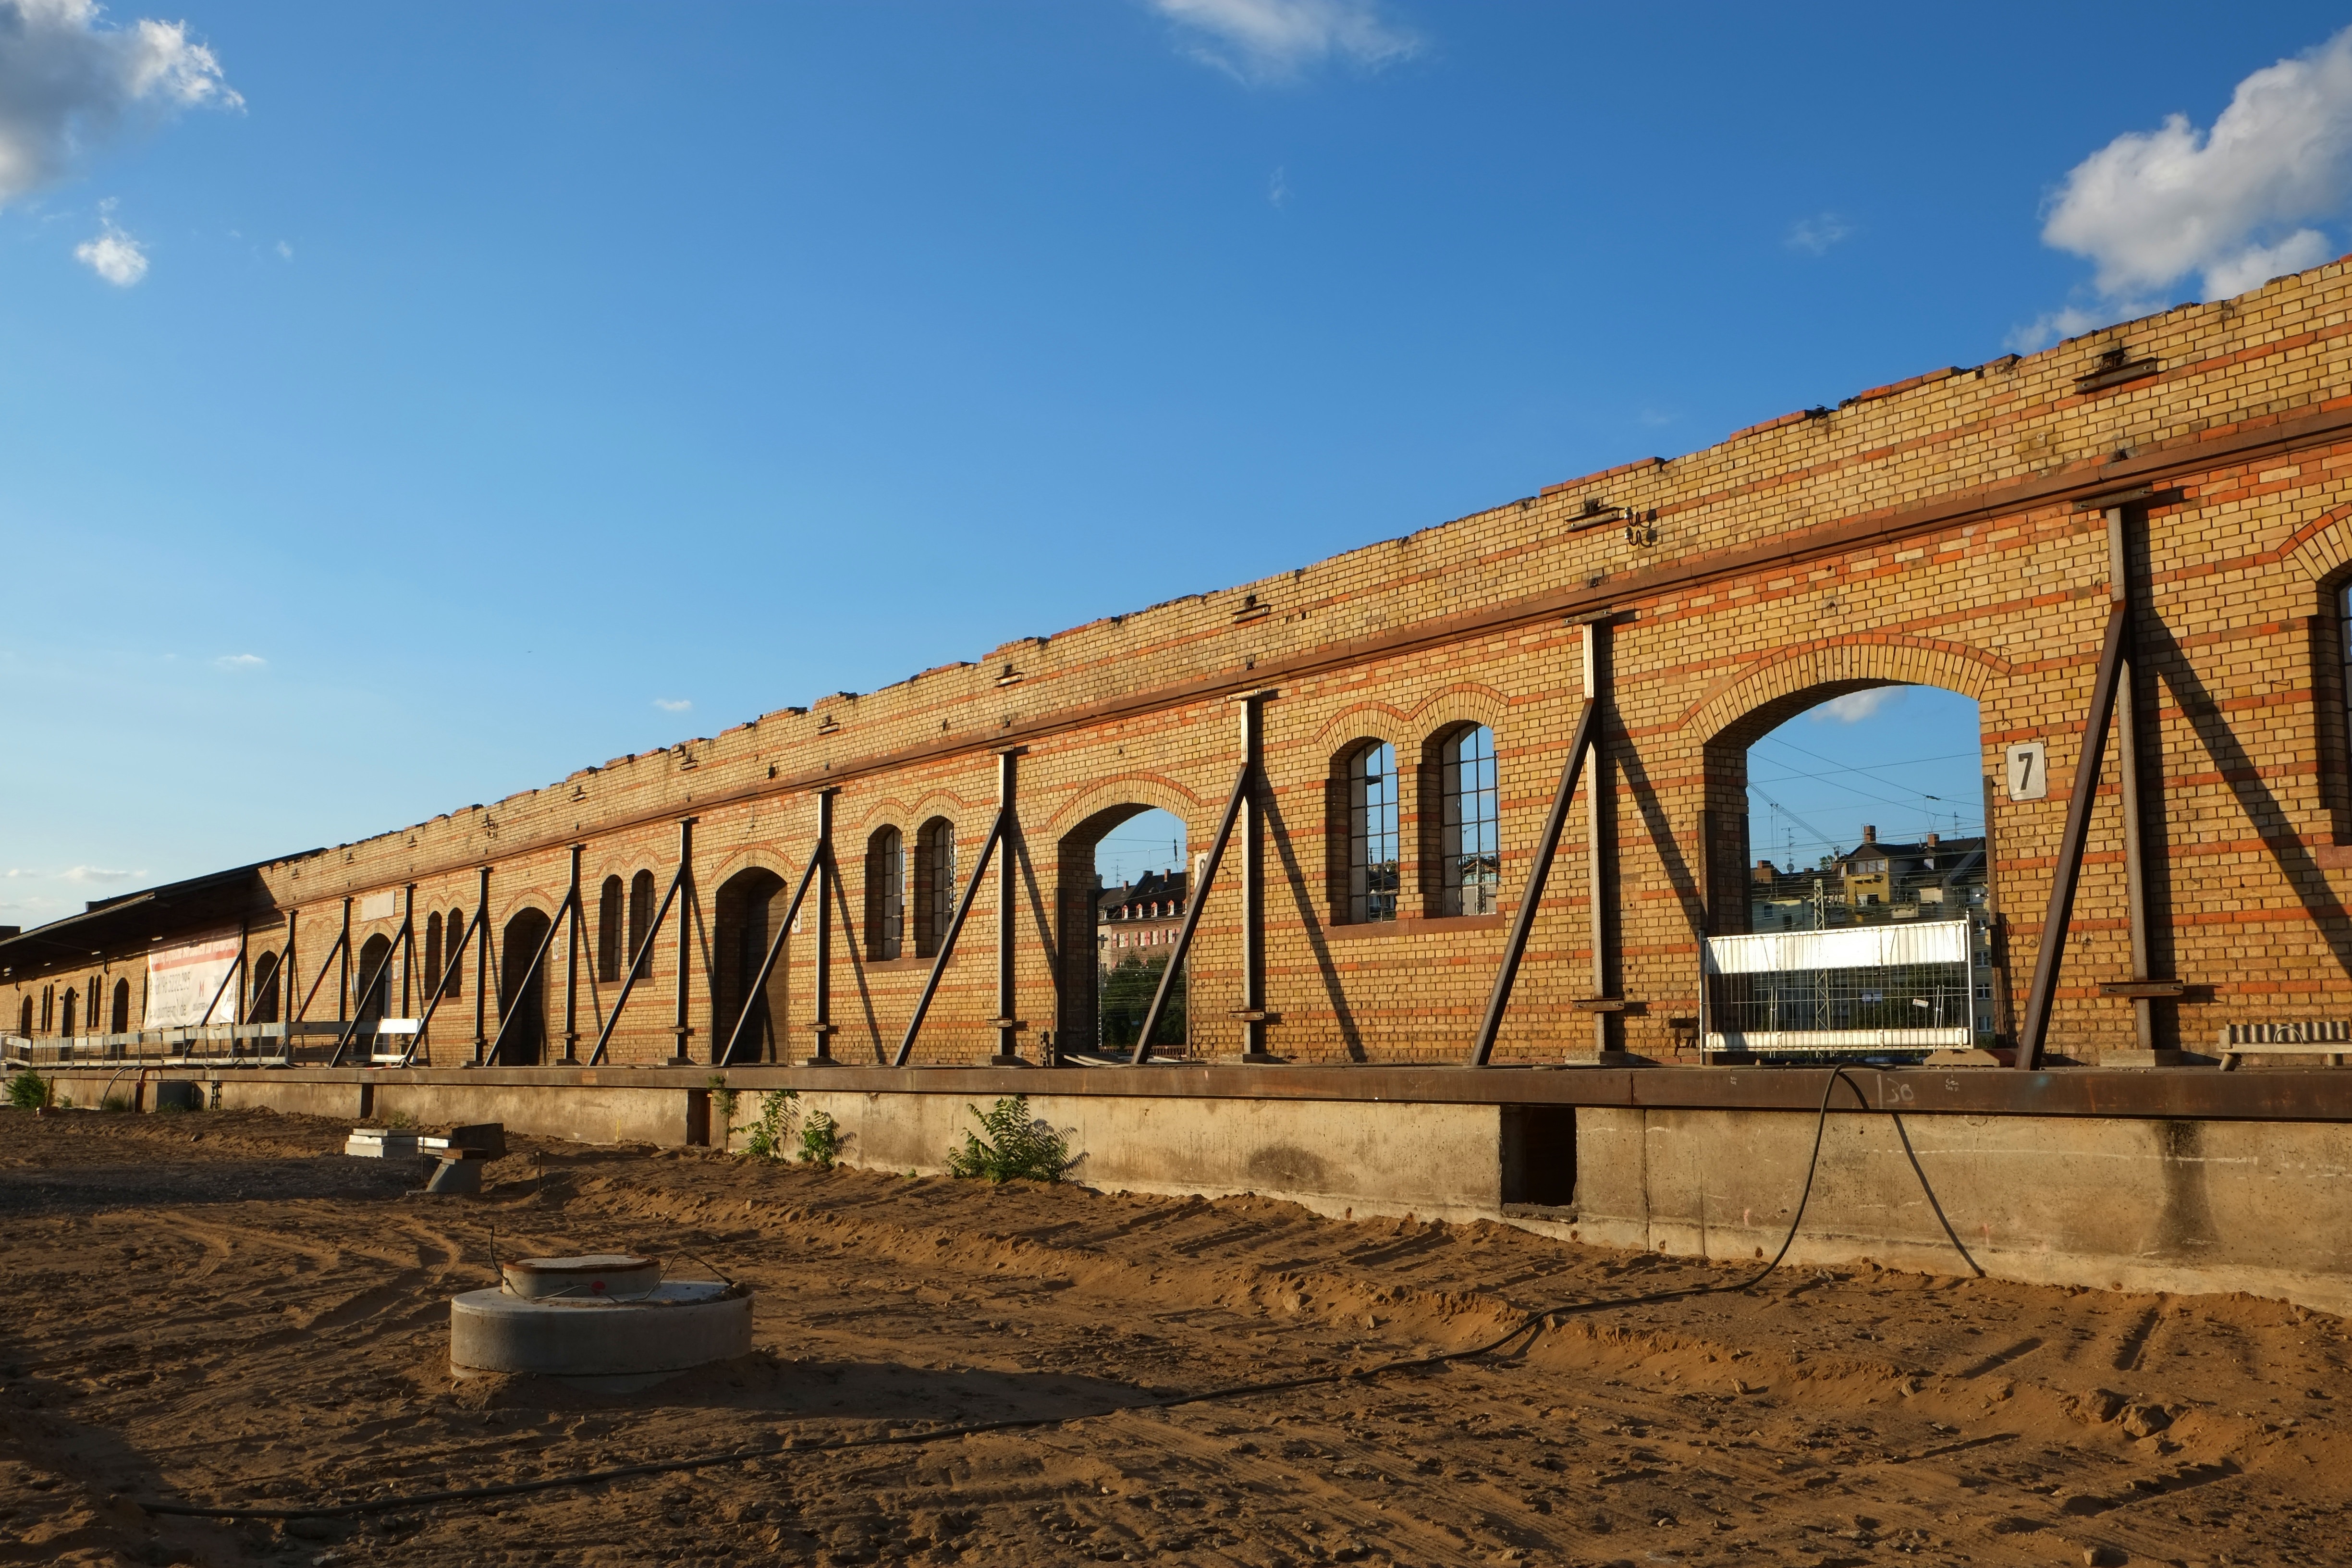
architecture, structure, window, building, old, home, wall, stone, transport, arch, broken, landmark, facade, decay, ruin, old building, stadium, crash, old house, arena, dilapidated, estate, demolition, leave, masonry, lapsed, hauswand, ruined house, ancient history, sport venue